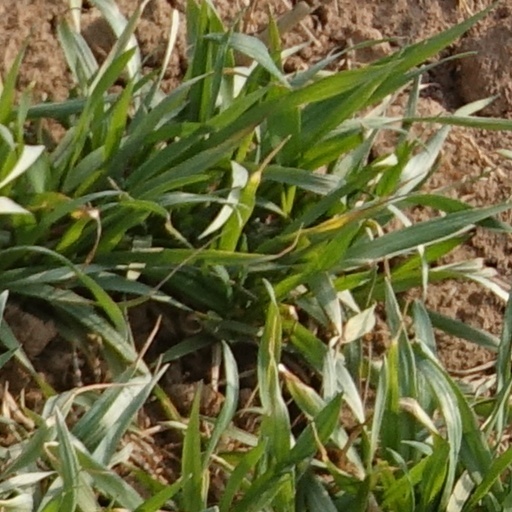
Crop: wheat